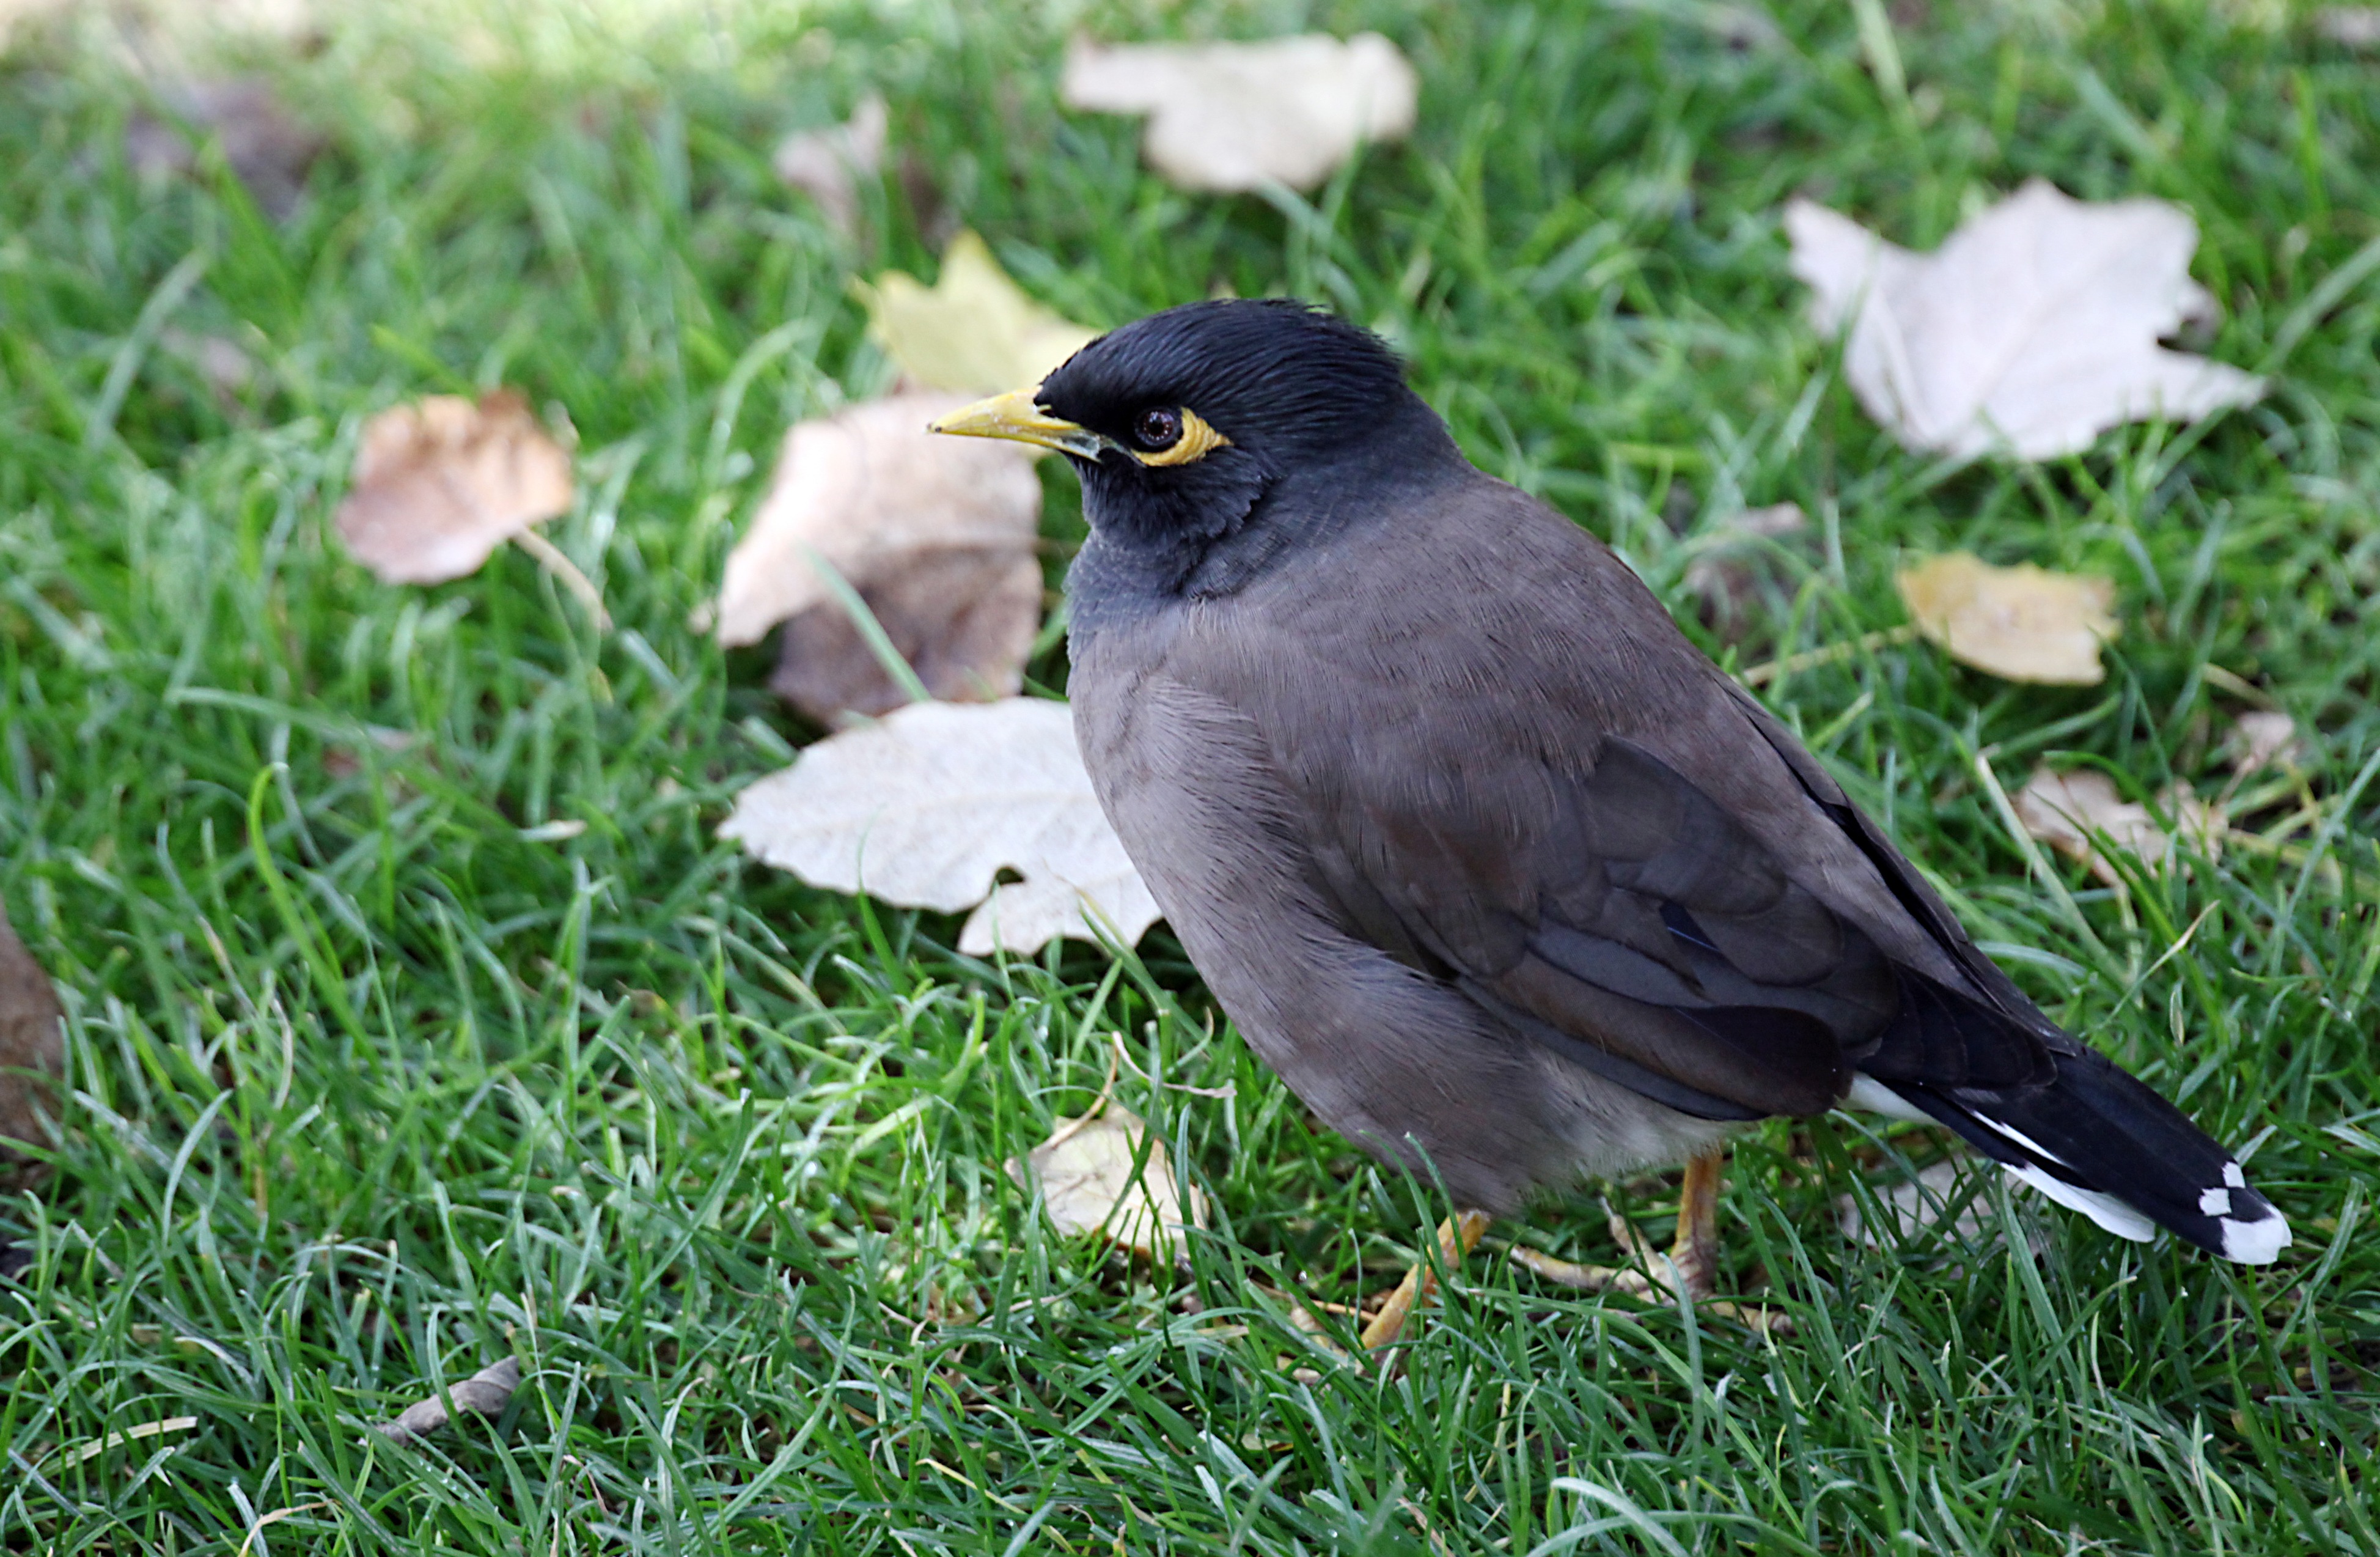
nature, outdoor, wilderness, bird, animal, fly, wildlife, wild, beak, mammal, freedom, feather, avian, fauna, majestic, birds, wings, vertebrate, creature, blackbird, perching bird, emberizidae, cinclidae